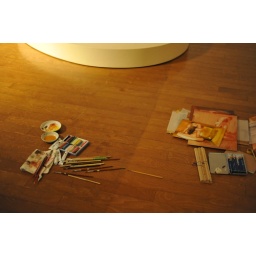
It's clear the girl in black had been around for a while.